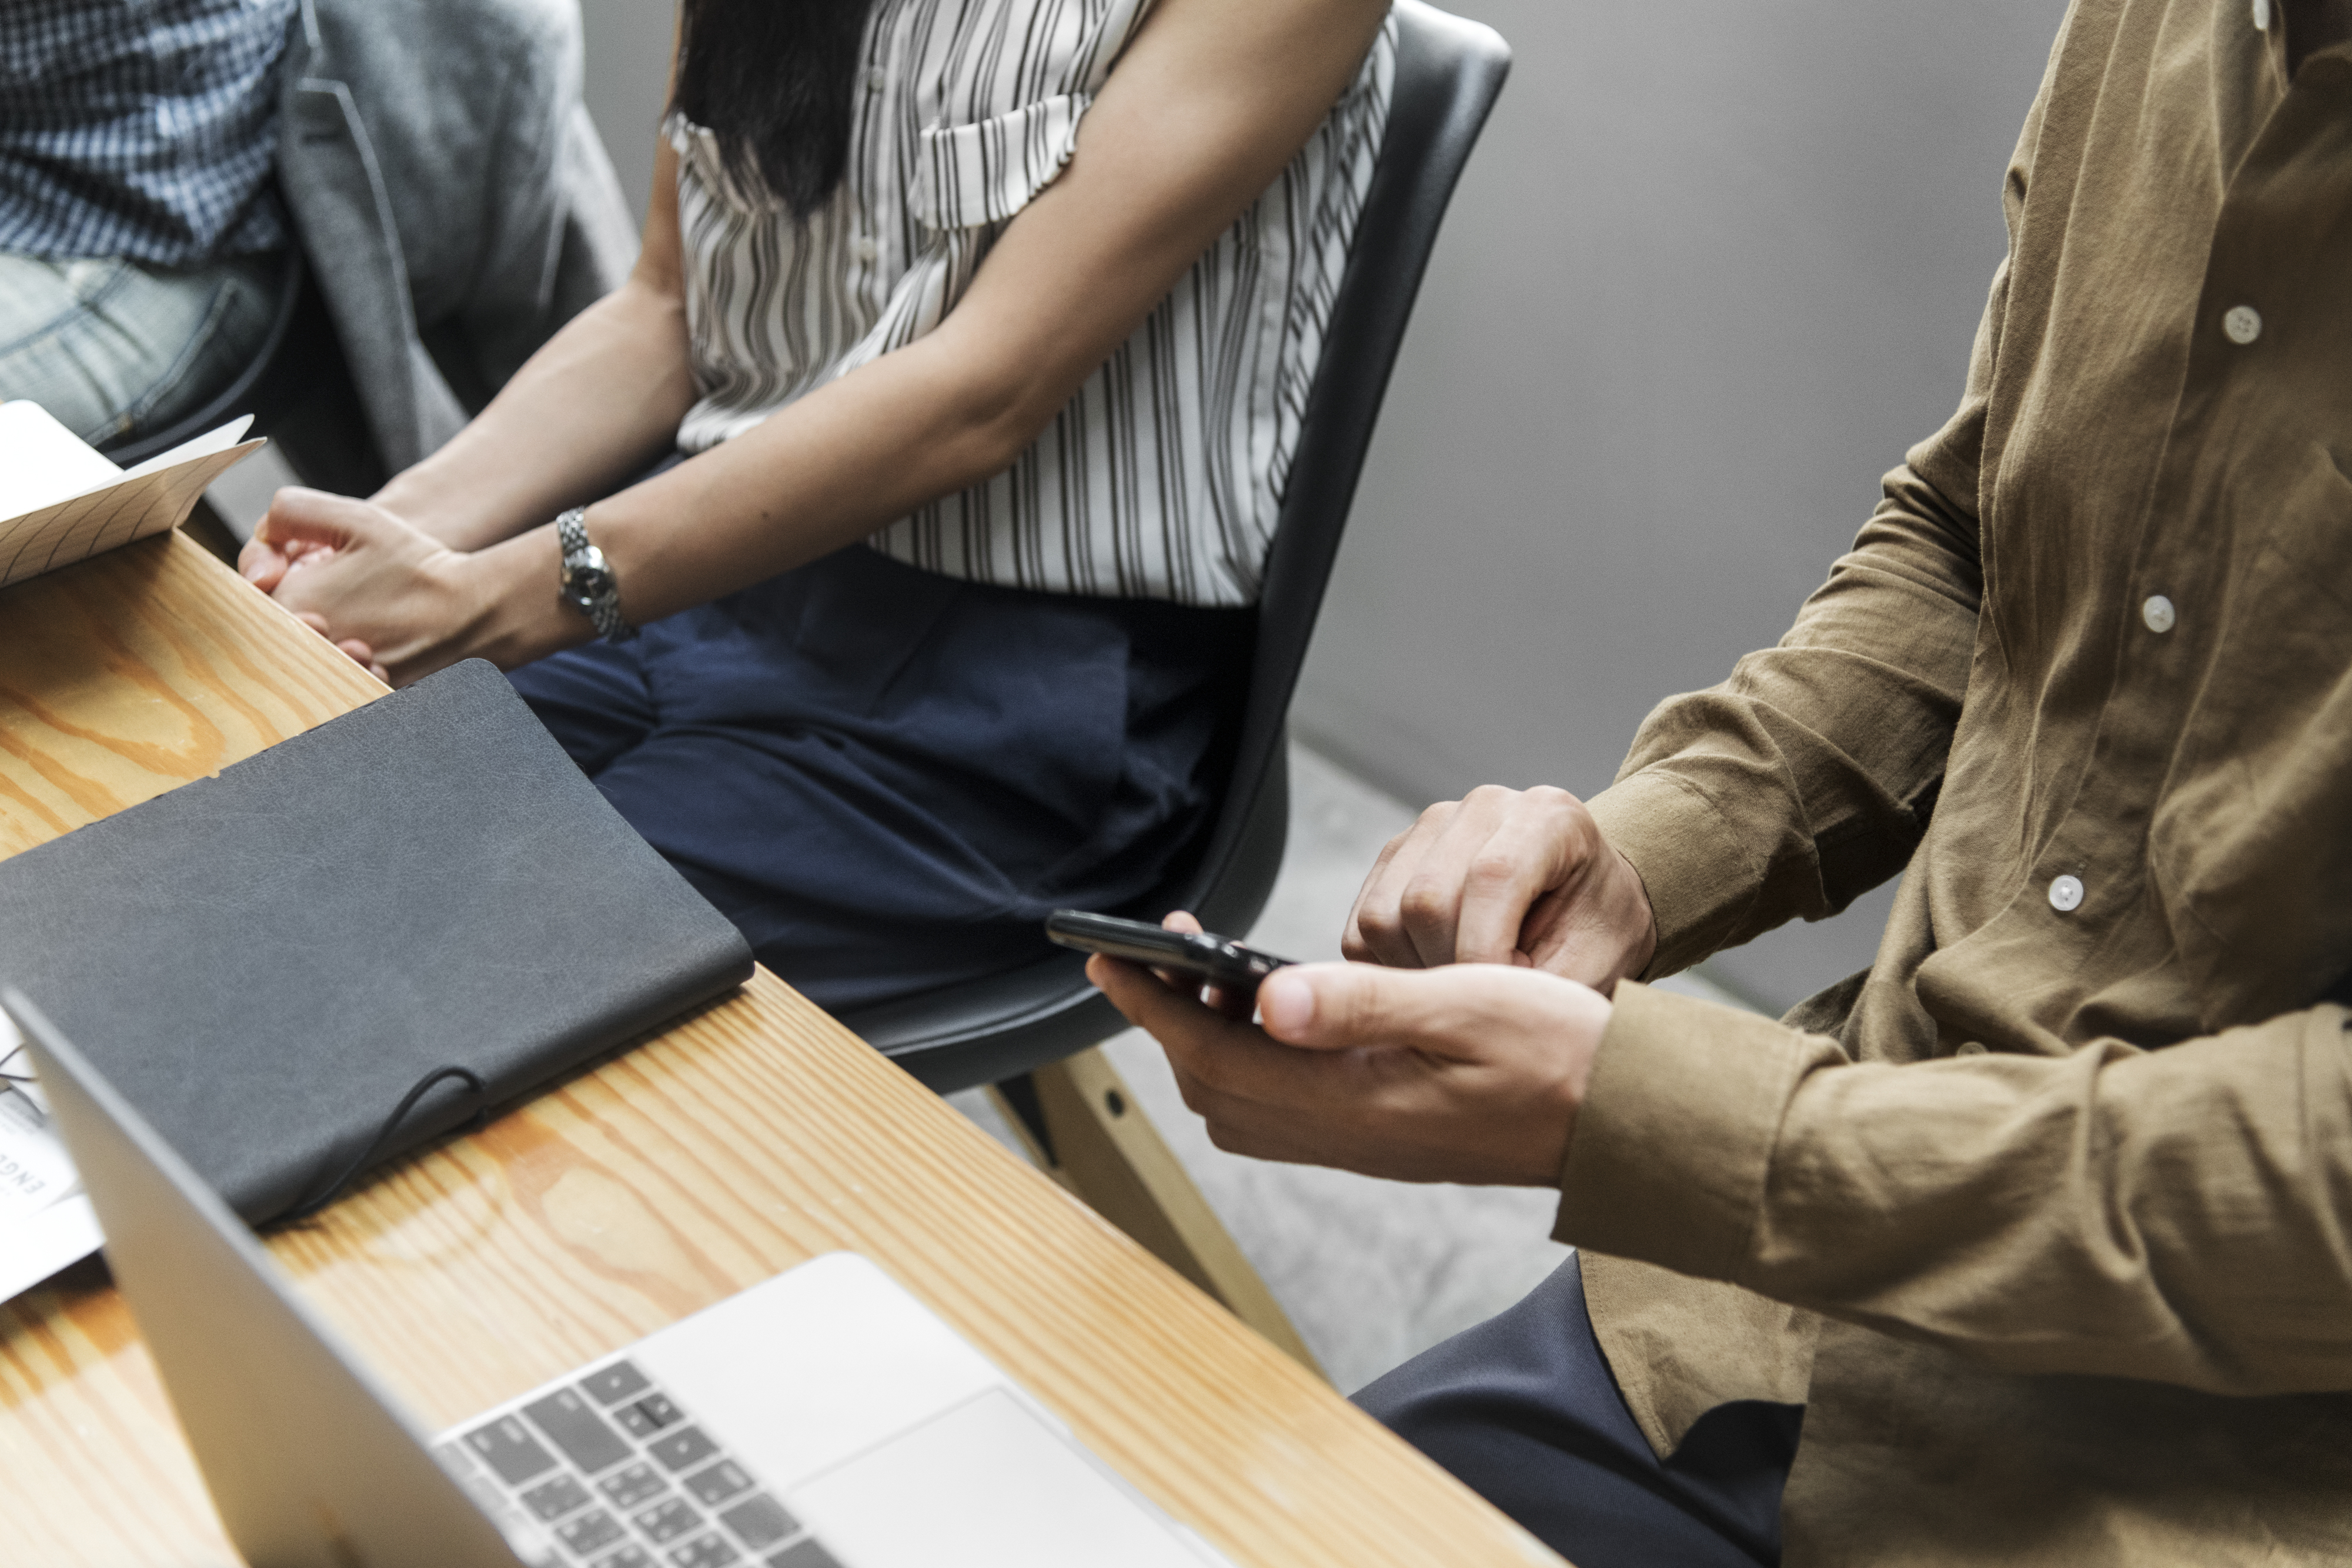
american, asian, boss, brainstorming, business, businessman, businesswoman, busy, career, caucasian, chinese, communication, conference, cooperation, corporate, discussion, employment, european, ideas, japanese, job, korean, laptop, lifestyle, man, manager, meeting, notebook, occupation, office, person, planning, professional, project, room, smartphone, startup, strategy, talking, team, teamwork, thinking, westerner, woman, work, working, workplace, furniture, design